Odyssey

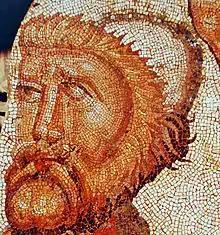
A mosaic depicting Odysseus, from the villa of La Olmeda, Pedrosa de la Vega, Spain, late 4th–5th centuries AD

Ten years after the Achaean Greeks won the Trojan War, Odysseus, king of Ithaca, has yet to return home from Troy. In his absence, 108 boorish suitors court his wife Penelope. Penelope tells them she will remarry when she is done weaving a shawl; however, she secretly unweaves it every night.